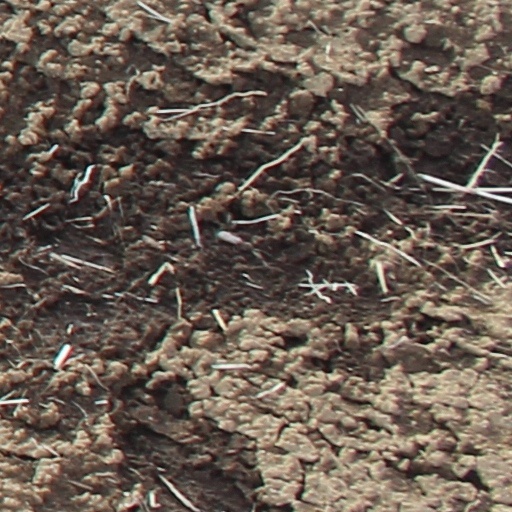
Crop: wheat